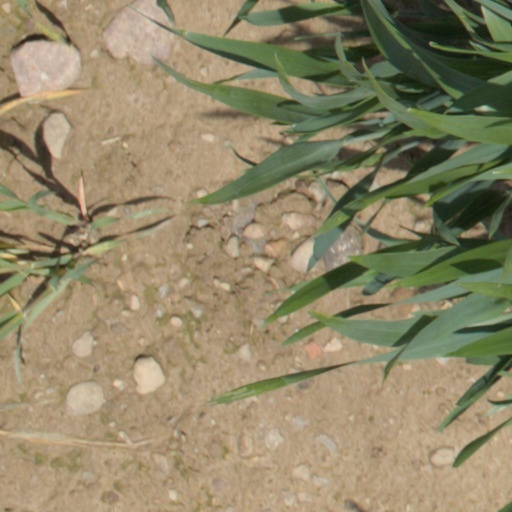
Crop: wheat